Thomas of Cana copper plates

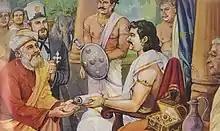
Thomas of Cana Received by Cheraman Perumal

The Thomas of Cana copper plates (Malayalam: Knai Thoma Cheppedu), or Knanaya copper plates, dated variously between 345 C.E. and 811 C.E., are a lost set of copper-plate grants issued by the unidentified Chera/Perumal king of Kerala "Co-qua-rangon" to Syriac Christian merchants led by Knai Thoma (anglicized as Thomas of Cana) in the city of "Makotayar Pattinam" (present day Kodungallur), south India. The royal charters were reportedly engraved in ”Malabar”, Chaldean and Arabic on both sides of two copper plates (joined by a ring). Archbishop Francis Ros notes in his 1604 account "M.S. ADD 9853" that the plates were taken to Portugal by the Franciscan Order.